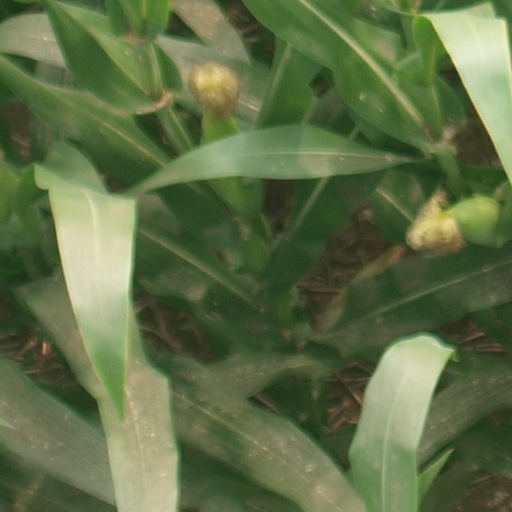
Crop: maize; corn